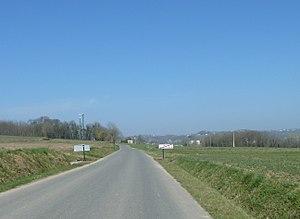
Sortie de Salles-Mongiscard
Salles-Mongiscard est une commune française située dans le département des Pyrénées-Atlantiques, en région Nouvelle-Aquitaine.